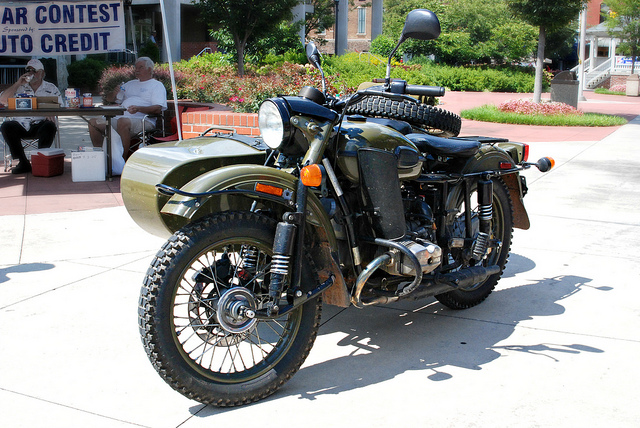
user: Given an image and a question. Answer the question in a short answer. Question: What is attached to the side of the vehicle shown? Short Answer:
assistant: sidecar